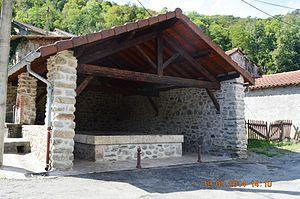
Aulos-Sinsat est une commune nouvelle française, située dans le département de l'Ariège en région Occitanie. Elle est créée le 1ᵉʳ janvier 2019 et résulte de la fusion des communes d'Aulos et de Sinsat.